Toyota

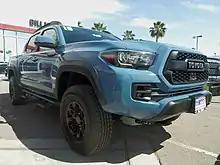
Some new vehicles, like this Tacoma, still use the heritage TOYOTA wordmark.

In 2004, Toyota showcased its trumpet-playing robot. Toyota has been developing multitask robots destined for elderly care, manufacturing, and entertainment. A specific example of Toyota's involvement in robotics for the elderly is the Brain Machine Interface. Designed for use with wheelchairs, it "allows a person to control an electric wheelchair accurately, almost in real-time", with his or her mind. The thought controls allow the wheelchair to go left, right, and forward with a delay between thought and movement of just 125 milliseconds. Toyota also played a part in the development of Kirobo, a 'robotic astronaut'.